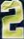
Number: 2